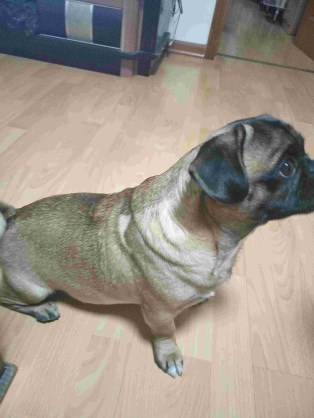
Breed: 798-n000130-pug